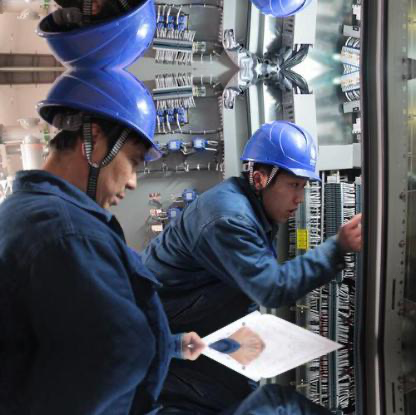
Objects in the image:
label: helmet
label: helmet
label: helmet
label: helmet